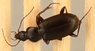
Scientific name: Calathus advena
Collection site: Rocky Mountains NEON (RMNP), plot RMNP_014